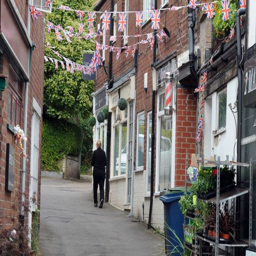
a pretty street on person